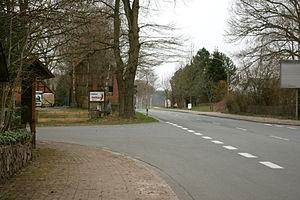
Eimke est une commune allemande de l'arrondissement d'Uelzen, Land de Basse-Saxe.